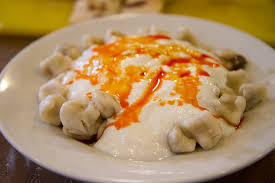
Yemek: manti